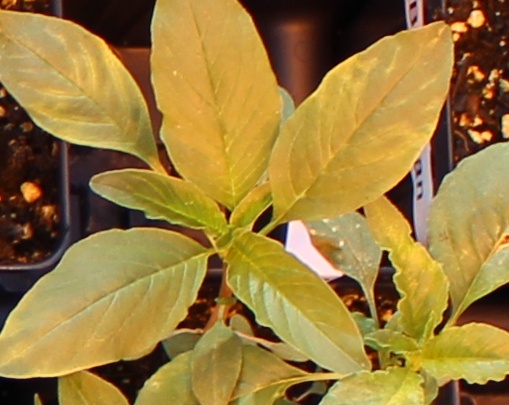
Label: Waterhemp